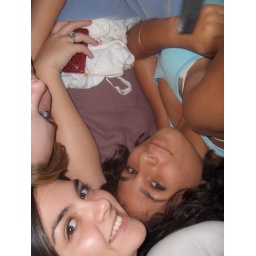
bernice, chels and i chilling on my bed in my old house